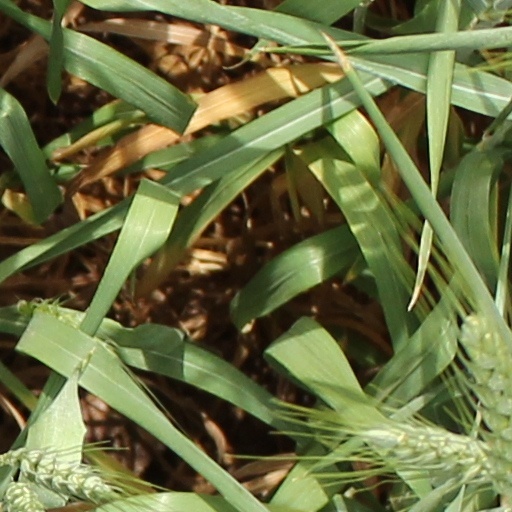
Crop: wheat